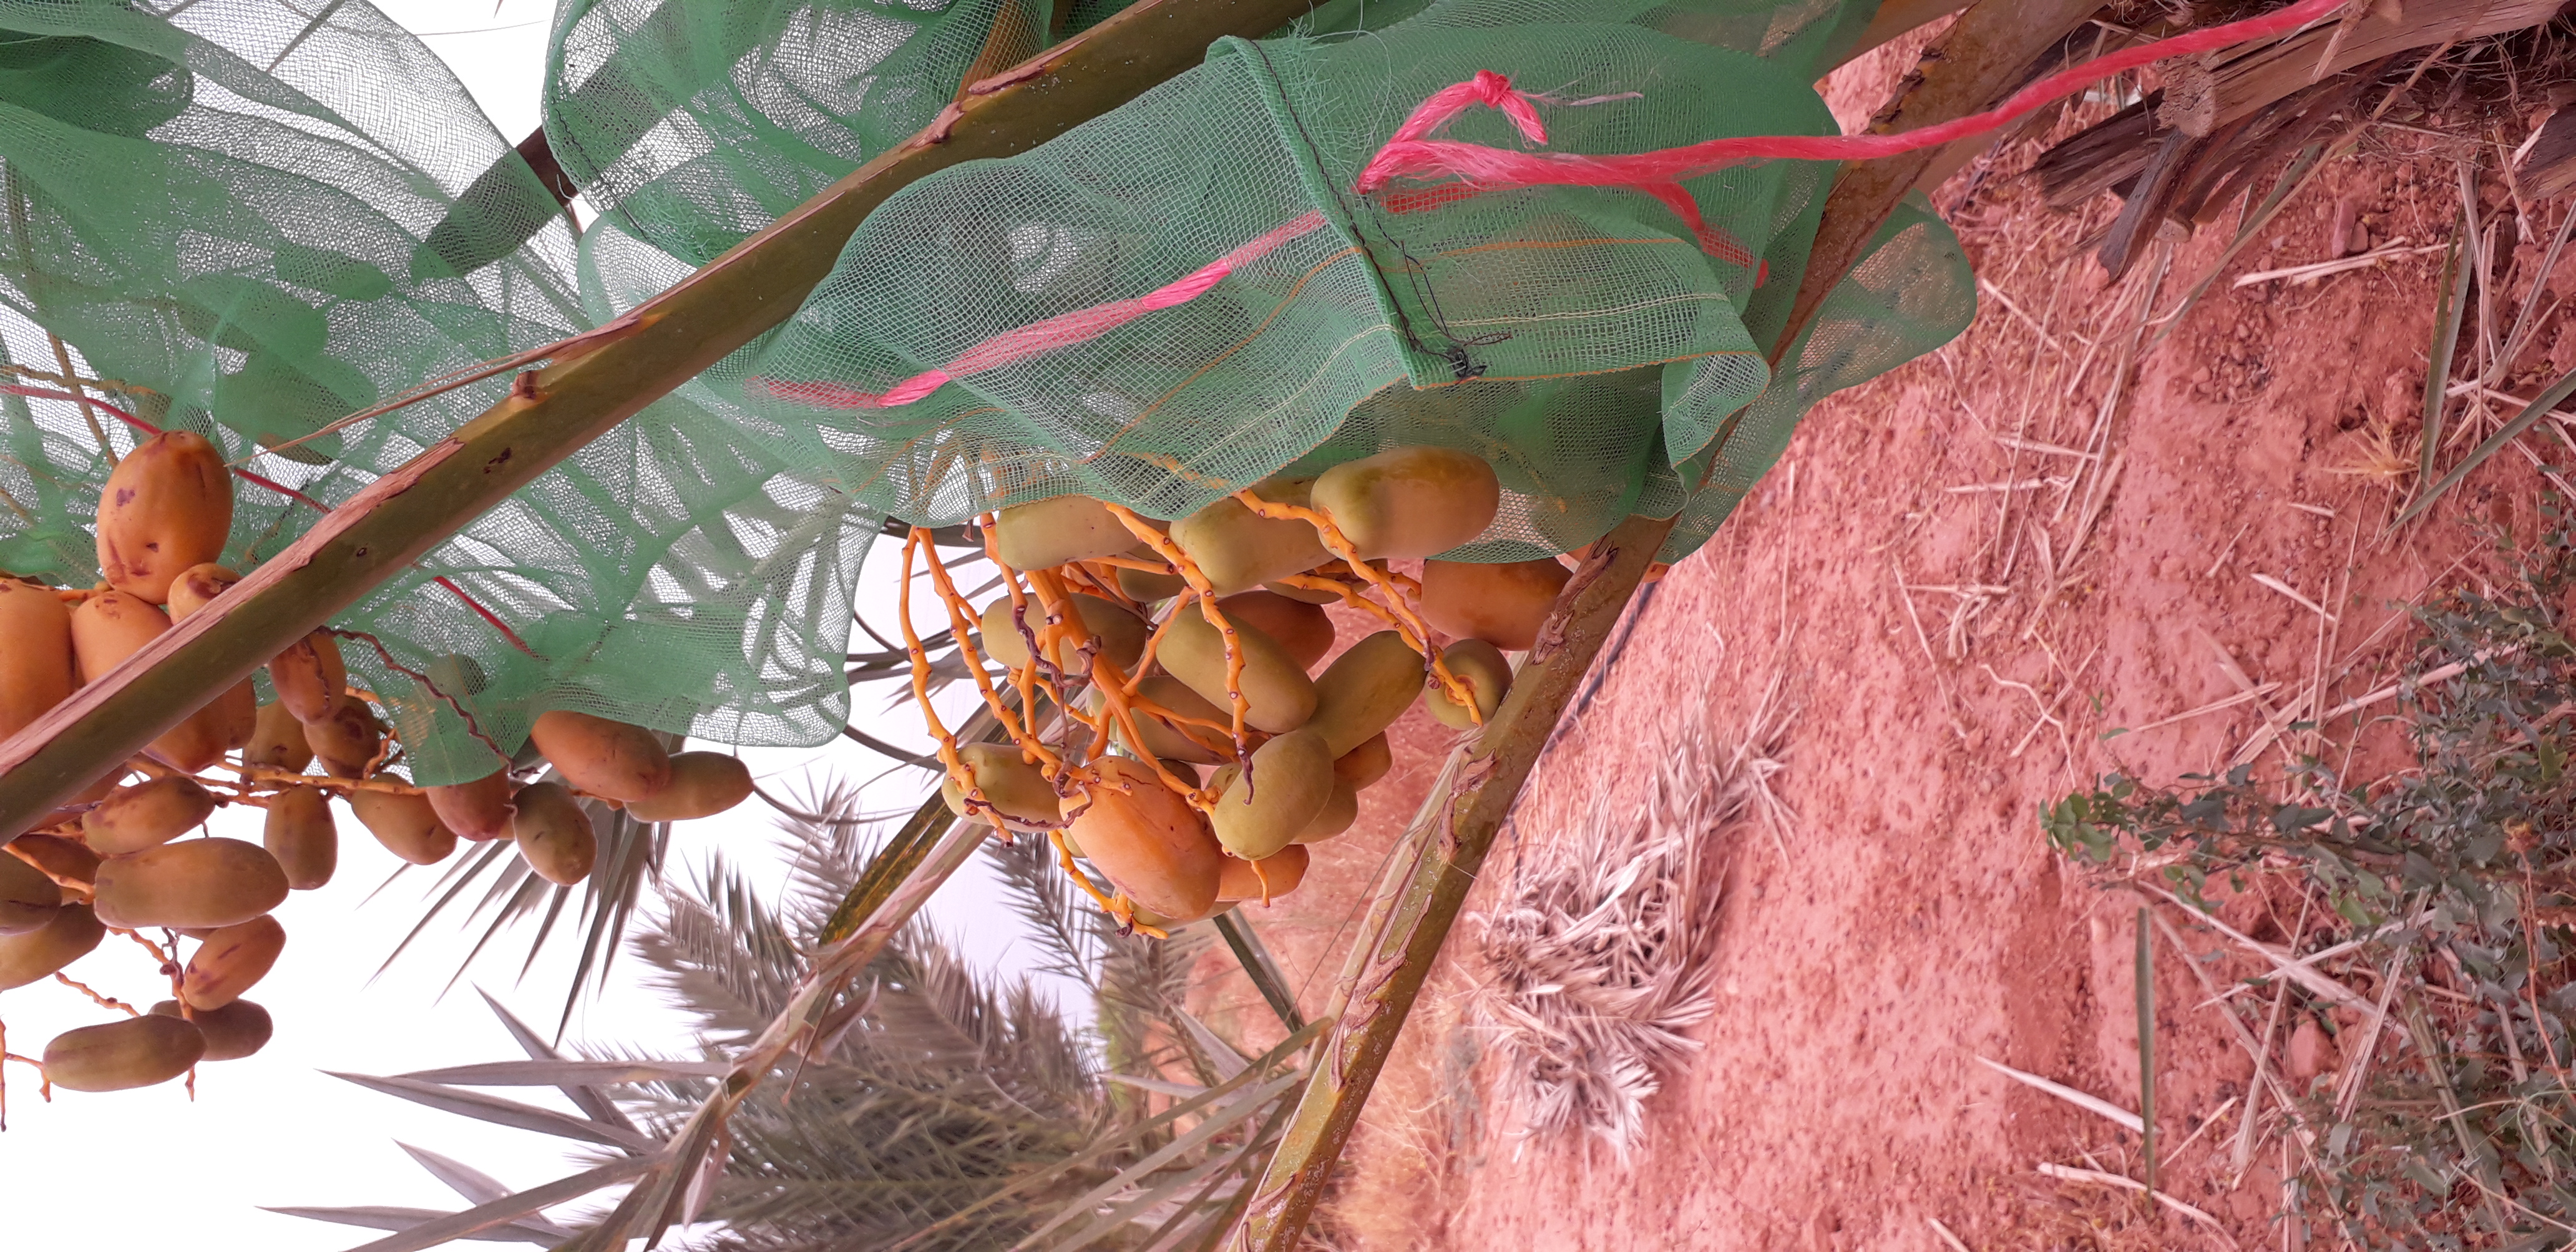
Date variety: Boumajhoul